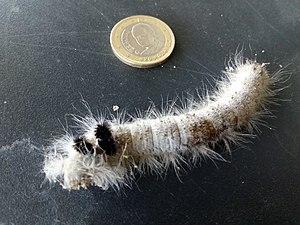
Le mégasome recourbé est une espèce de lépidoptères appartenant à la famille des Lasiocampidae.